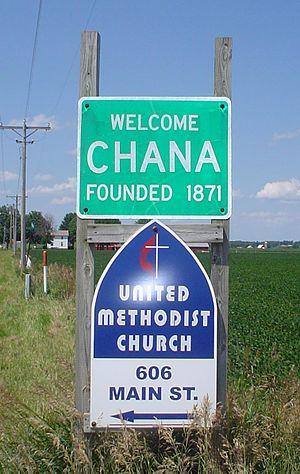
Chana est communauté incorporée du comté d'Ogle dans l'Illinois.